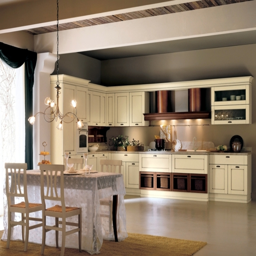
the traditional charm of the classic wooden kitchen designs